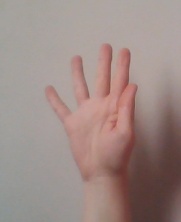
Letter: sheen